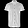
Label: Shirt